Vegetable oils as alternative energy

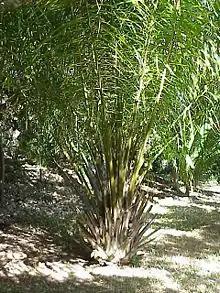
African Oil Palm ("Elaeis guineensis"

The World production of vegetable oil seed is forecast to be 418 million tonnes in 2008/09. After pressing this will make 131 million tonnes of vegetable oil. Much of this is from Oil Palm, and palm oil production is growing at 5% per year. At about 7.5 lb/USgal (900 g/L) this is about 38 billion USgallons (144 billion L). Currently vegetable oil is mostly used in food and some industrial uses with a small percentage used as fuel. The major fuel usage is by conversion to biodiesel with about in 2009.